Glorieta del Caballito

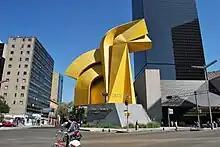
Glorieta del Caballito in 2011

Glorieta del Caballito was a roundabout in the northeastern part of the Paseo de la Reforma, where it crosses Avenida Bucareli, in Mexico City. Until 1964, it was the northern end of the Paseo de la Reforma, which was then extended. Northeast of the roundabout stood for a long time the bullfighting arena Plaza de Toros del Paseo Nuevo.